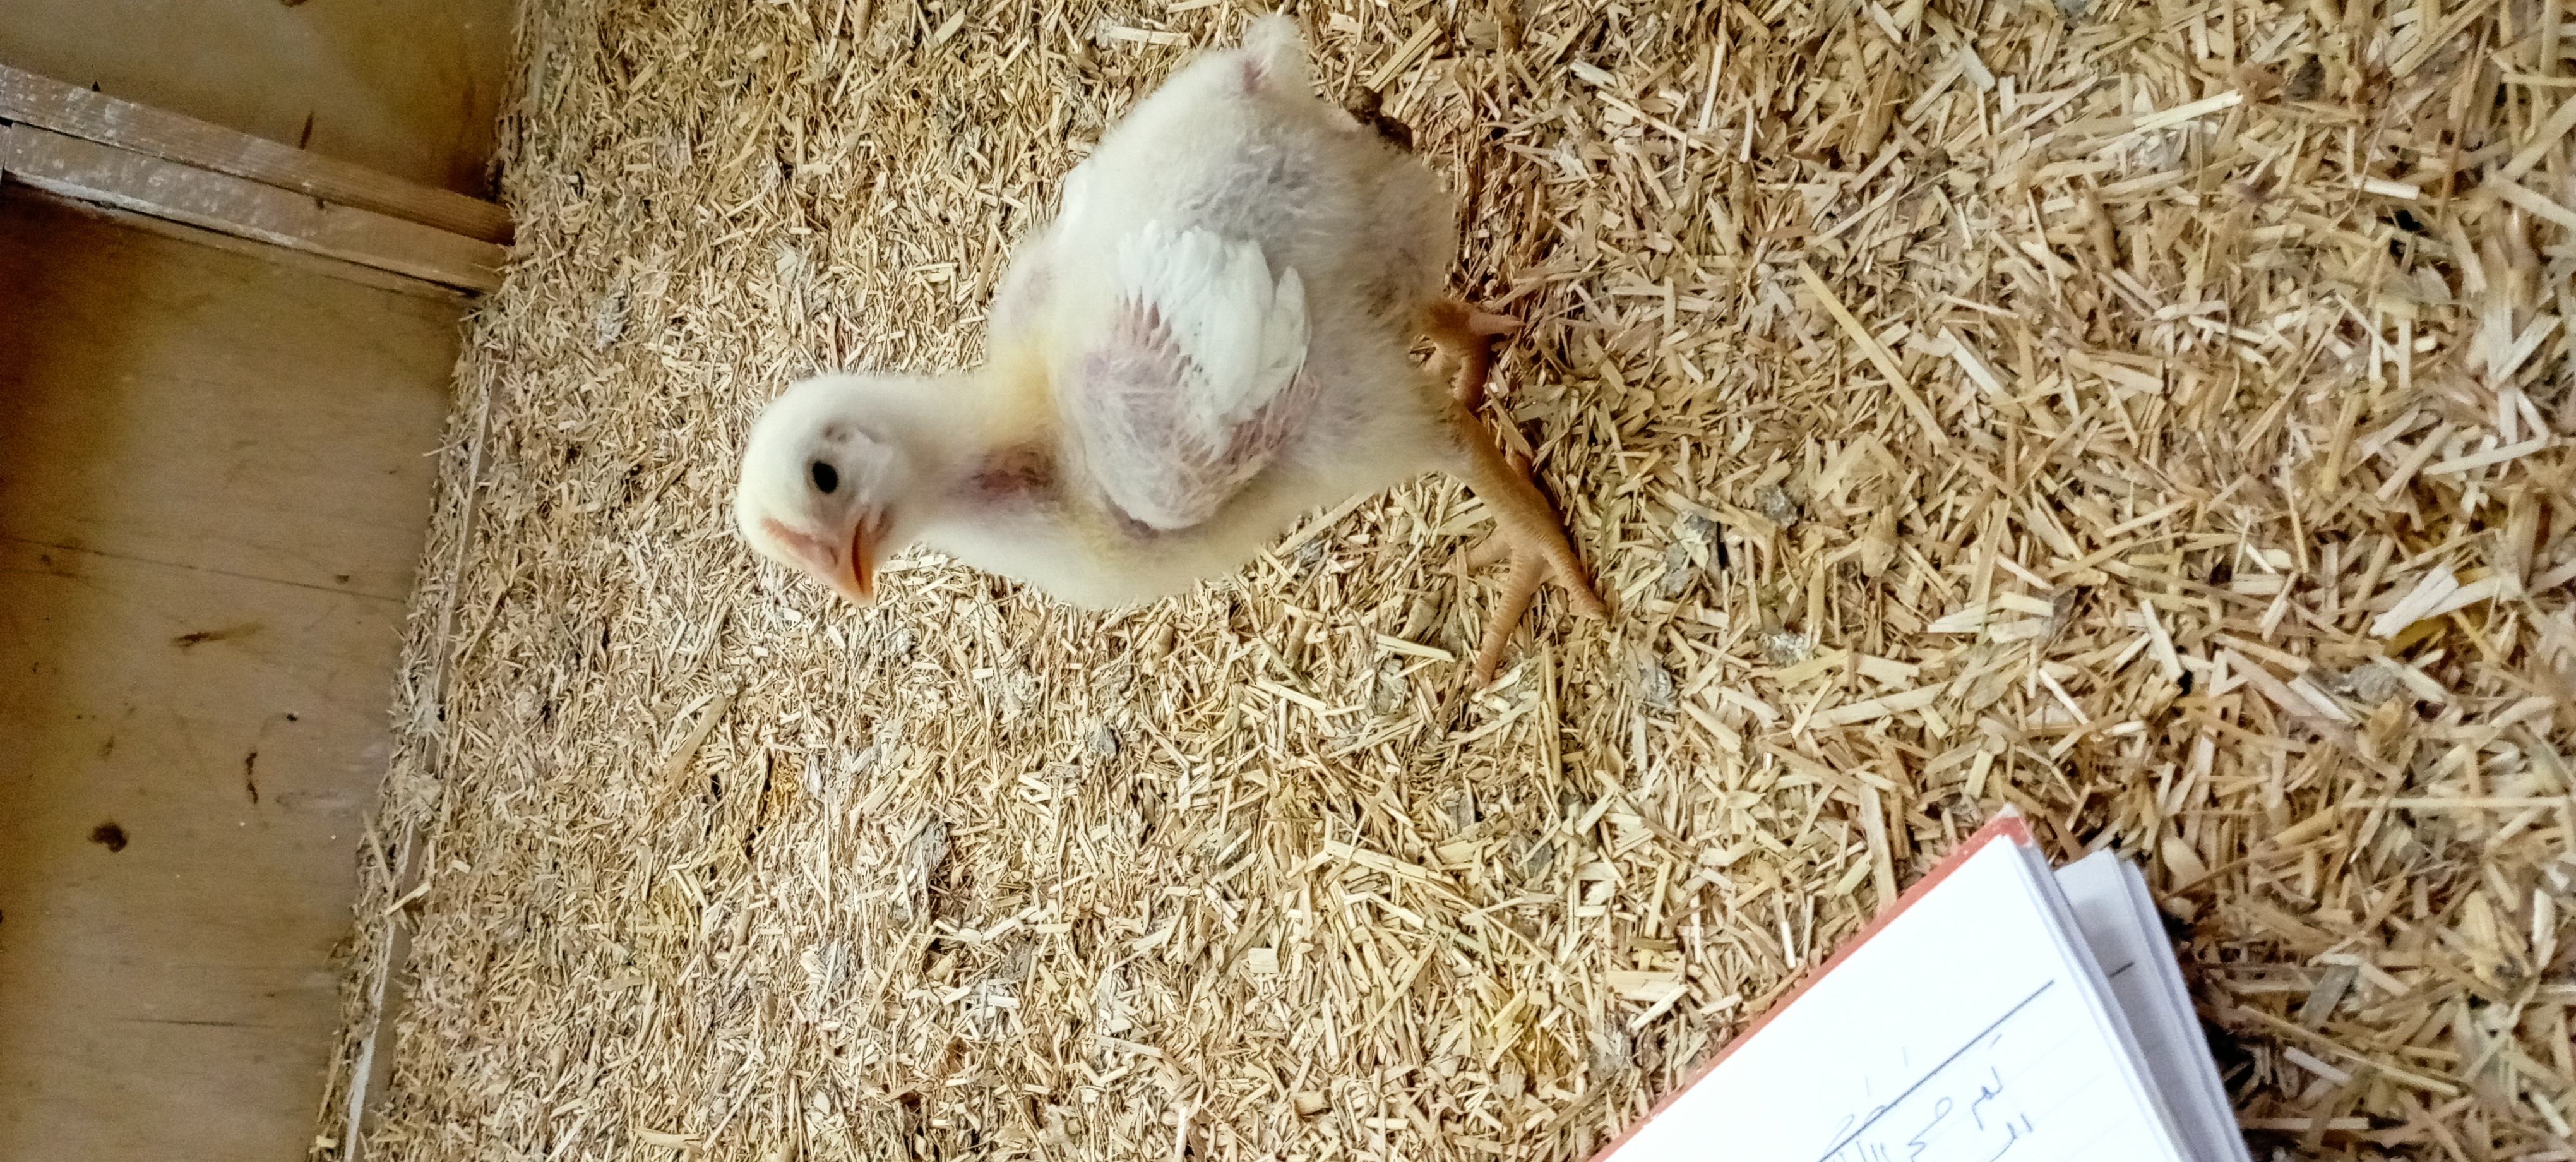
Weight: 389 g